Jean-Jacques Rocchi

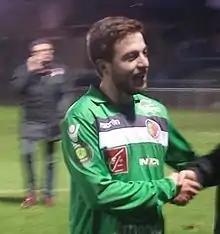
Rocchi with Sedan in 2015

Jean-Jacques Rocchi (born 1 June 1989) is a French professional footballer who plays as a midfielder for Championnat National 3 club Borgo.